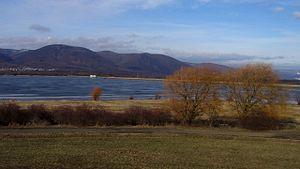
Le barrage d’Újezd, ou barrage de Kyjice est un réservoir d'eau douce de la Tchéquie, qui s'étend à 2 km à l'est de Jirkov, dans le bassin de Bohême septentrionale, sur la commune de Vrskmaň. Il régule le débit de la Bílina et de son affluent, l'Hutní potok. Plus au sud, il y a le lac de retenue de Zaječice.